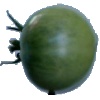
Label: Tomato not Ripened 1